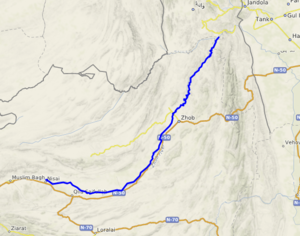
carte réalisée sur umap This map was created from OpenStreetMap project data, collected by the community. This map may be incomplete, and may contain errors. Don't rely solely on it for navigation.
La rivière Zhob est une rivière pakistanaise d'une longueur de 410 km qui coule dans les provinces du Khyber Pakhtunkhwa et du Baloutchistan. Elle est un affluent de la Gomal et donc un sous-affluent de l'Indus.